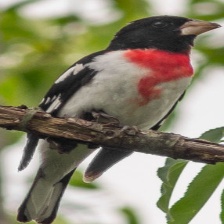
Species: ROSE BREASTED GROSBEAK
Scientific name: PHEUCTICUS LUDOVICIANUS